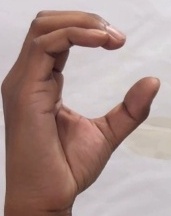
ASL sign: C